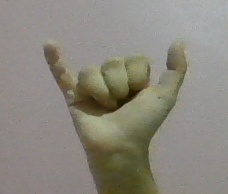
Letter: ya